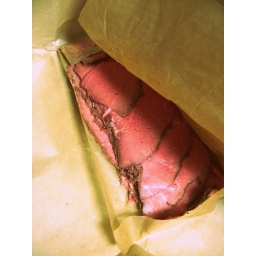
roast beef in brown paper